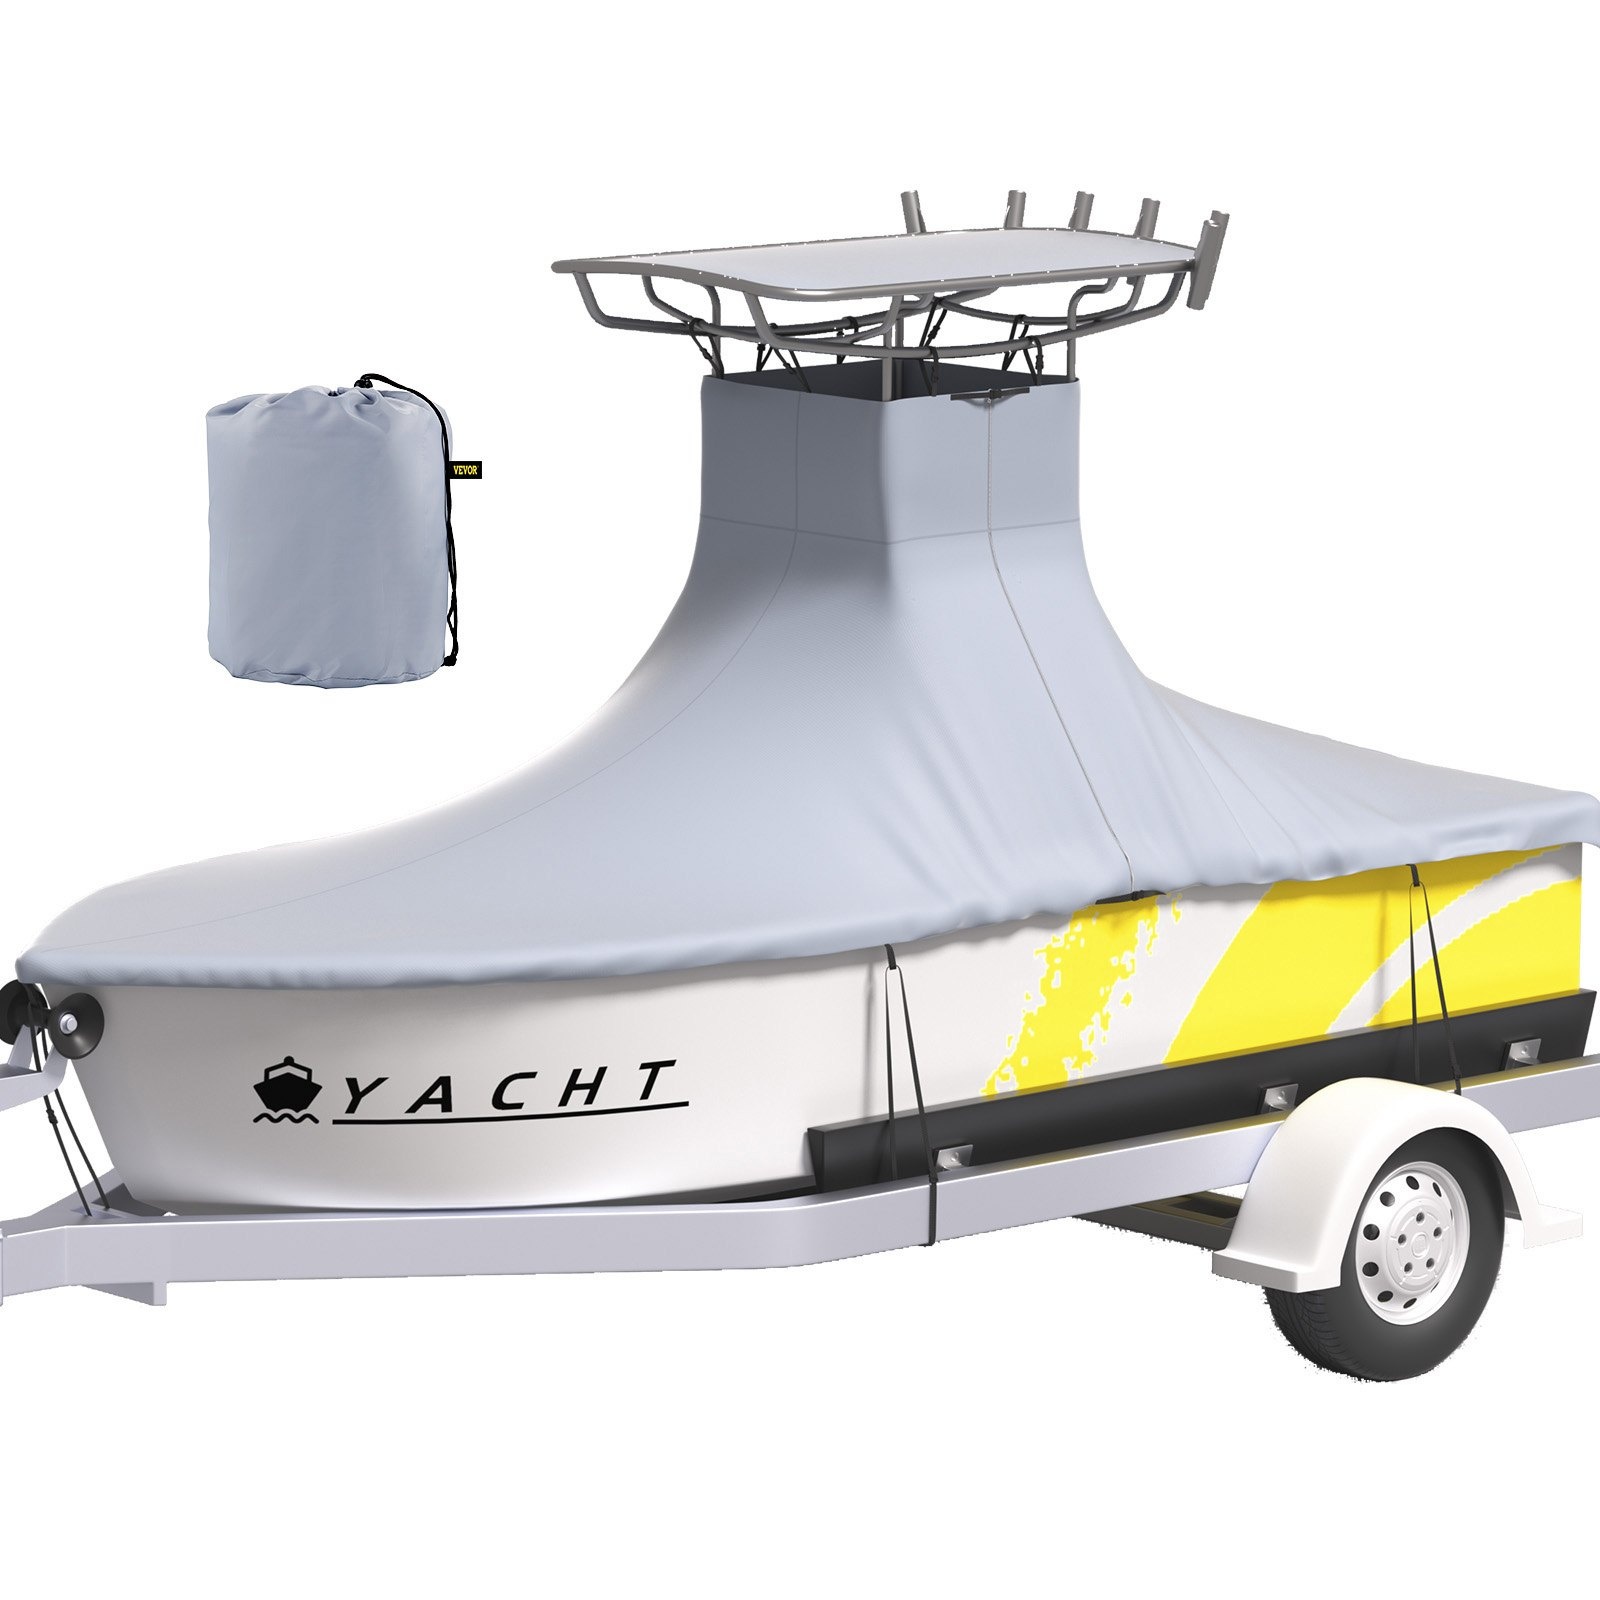
VEVOR T-Top Boat Cover, Fit for 20\'-22\' Boat, Heavy Duty 600D Marine Grade Oxford Hard Top Cover, UV Resistant Waterproof Center Console Boat Cover with 2 Support Poles and 7 Wind-Proof Straps, Gray
Brand: The Ortus Warehouse
Product Features 20'-22' T-Top Boat Cover Our T-Top boat cover is measured to be 23 ft space, suitable for a 20'-22' T-Top boat. It is compatible with almost all center console boats of this size. It is a necessary supplement for your boat accessories, perfect for boat storage and mooring. 600D Marine Grade Material This boat cover is made of marine-grade 600D oxford fabric with PVC coating, including sun-proof composite and waterproof membrane. It is not easy to fade and tear. The material is easier to clean, so you don't have to worry about tree sap and dirt settling in. Comprehensive Protection Our boat cover has a suitable thickness and exhibits superior colorfastness. It can resist UV, tears, and cold cracking. This durable and long-lasting cover can protect the boat from harsh weather, such as heavy wind, rainstorms, etc. Perfect Detail Designs The T-Top center console boat cover features brilliant designs. The elastic bottom hem provides an adjustable snug fit and protects the cover from blowing off. Our t-top boat cover includes one portable bag for convenient storage and 2 support poles for propping up the boat cover and reducing water accumulation. 7 PCS Wind-proof Straps The T-Top cover is equipped with quick-release buckles, so you can quickly and easily complete installation. 7 adjustable straps will lock your boat cover tightly, protecting the boat cover from blowing off in the heavy wind.
Category: Vehicles & Parts > Vehicle Parts & Accessories > Vehicle Maintenance, Care & Decor > Vehicle Covers > Vehicle Storage Covers > Watercraft Storage Covers